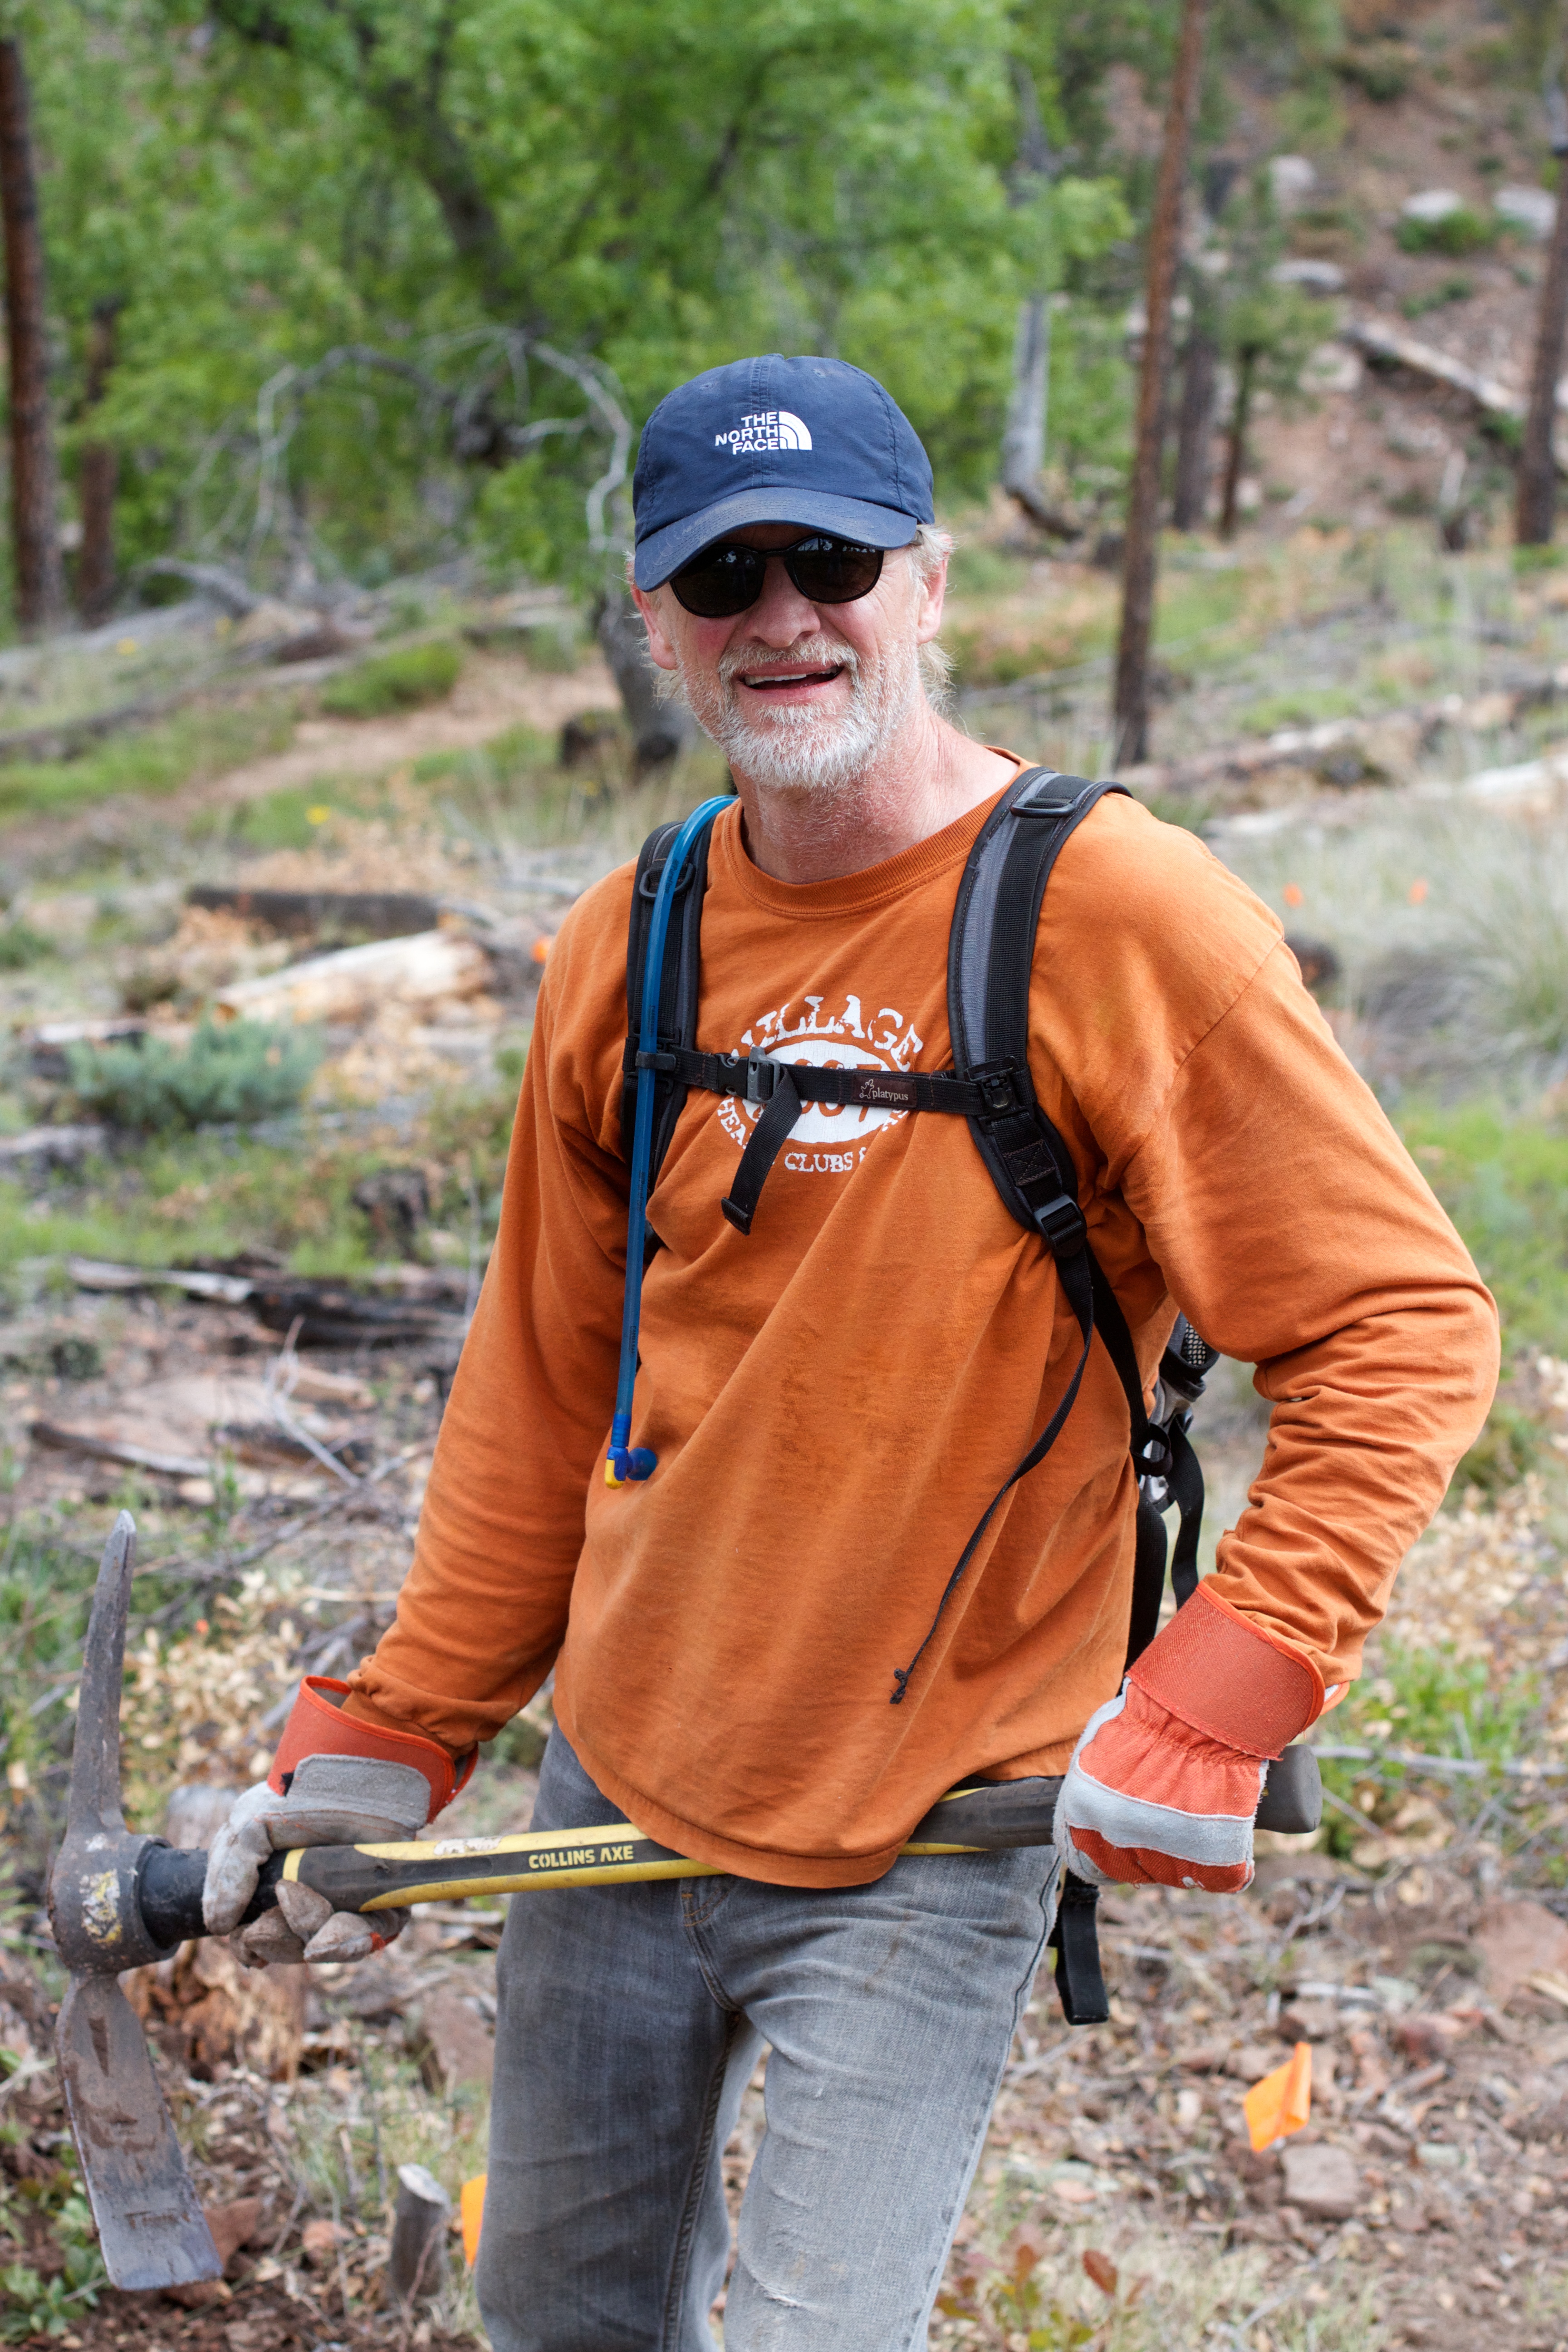
forest, walking, hiking, trail, adventure, spring, autumn, backpacking, pstrails, ultramarathon